Roewe W5

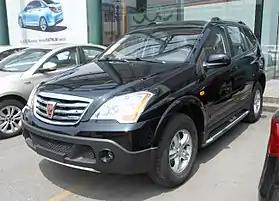
Roewe W5 (China; facelift model)

The Roewe W5 is a mid-size luxury SUV manufactured by Roewe in China. It was unveiled at the 2011 Auto Shanghai Exhibition.